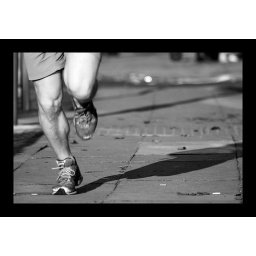
a man runs along the pavement at allerton road in liverpool